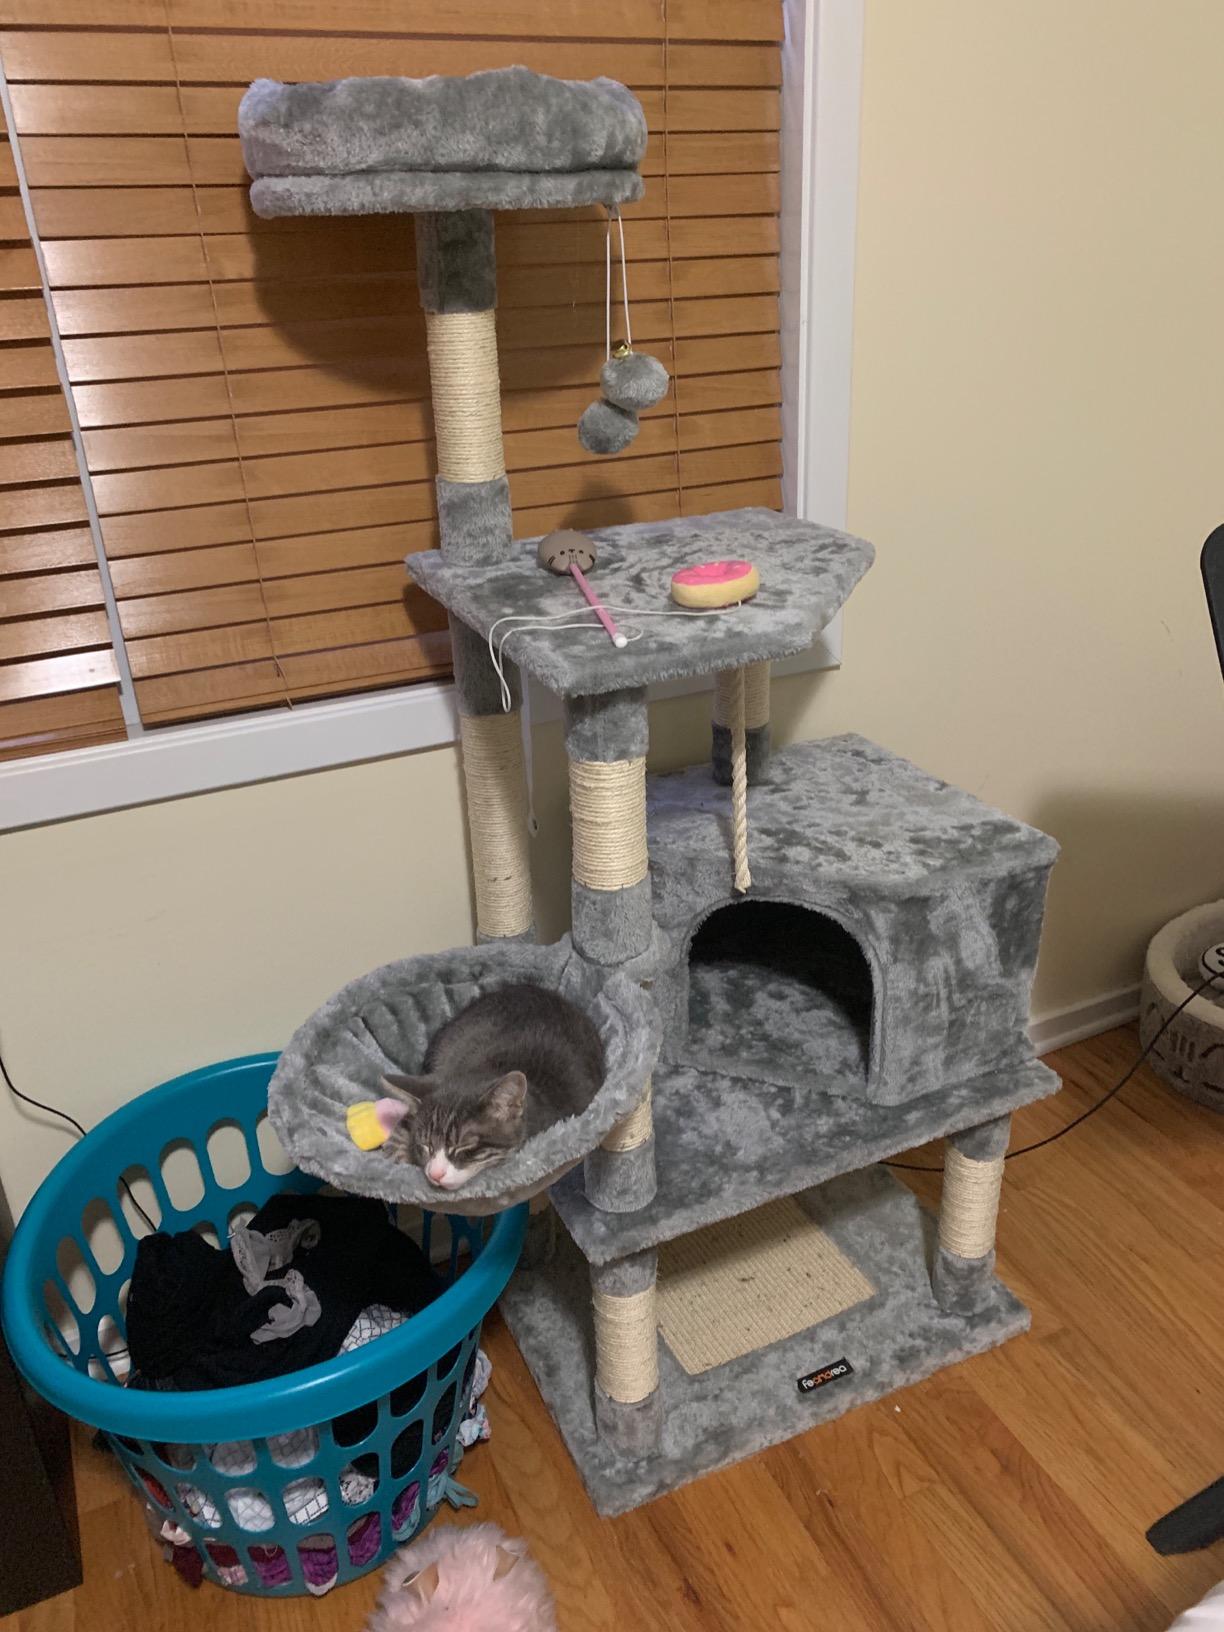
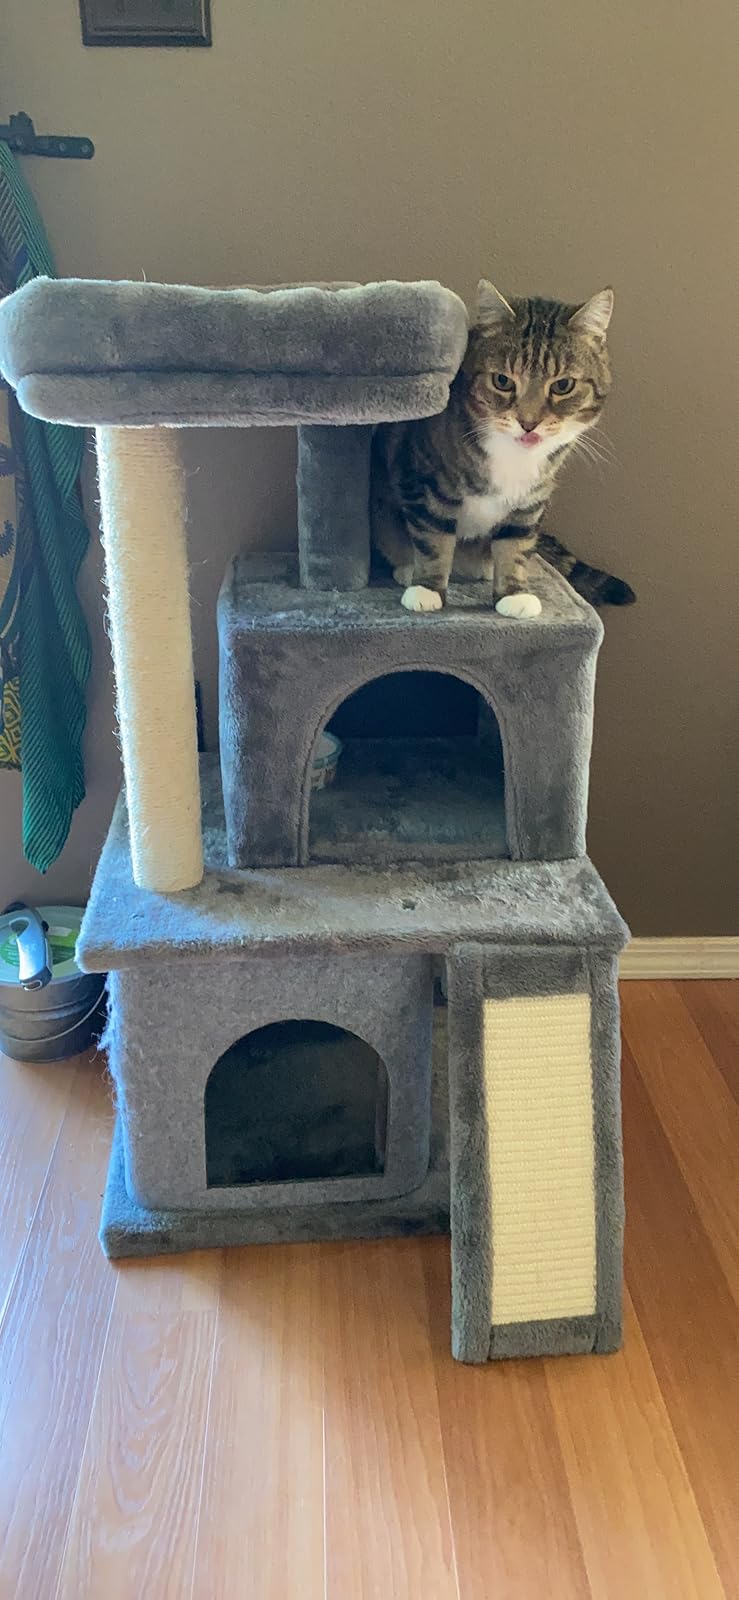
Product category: items_cat tree
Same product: no